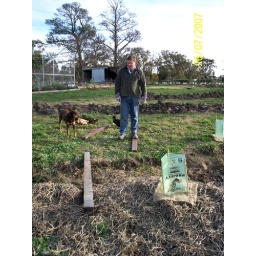
Andrew building a bridge over the big swale